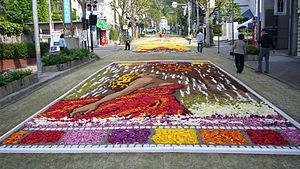
Un tapis de fleurs est un dessin réalisé sur le sol avec des fleurs ou des pétales de fleurs, à l'origine à l'occasion de fêtes religieuses.